List of rivers of Armenia

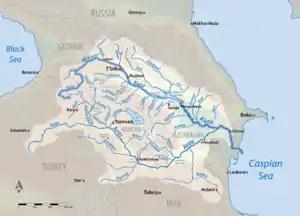
Kura River basin

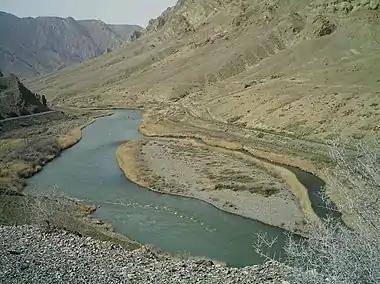
Aras River in the vicinity of Jolfa-Iran border

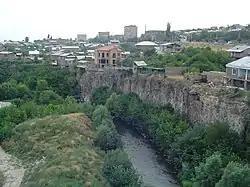
Hrazdan River in Yerevan

Approximately 4.7 percent of the territory of Armenia consists of rivers. The longest river of Armenia is the Aras (also called Araks, Arax), which lies on the country's border with Iran and a large part of the border with Turkey. Its major tributaries are the Akhuryan, Kasagh, Hrazdan, Azat, Arpa, Vorotan and Voghji rivers. The longest rivers in northwest part of the country are the Debed and Aghstafa, while shorter ones include the Dzoraget and the Pambak.